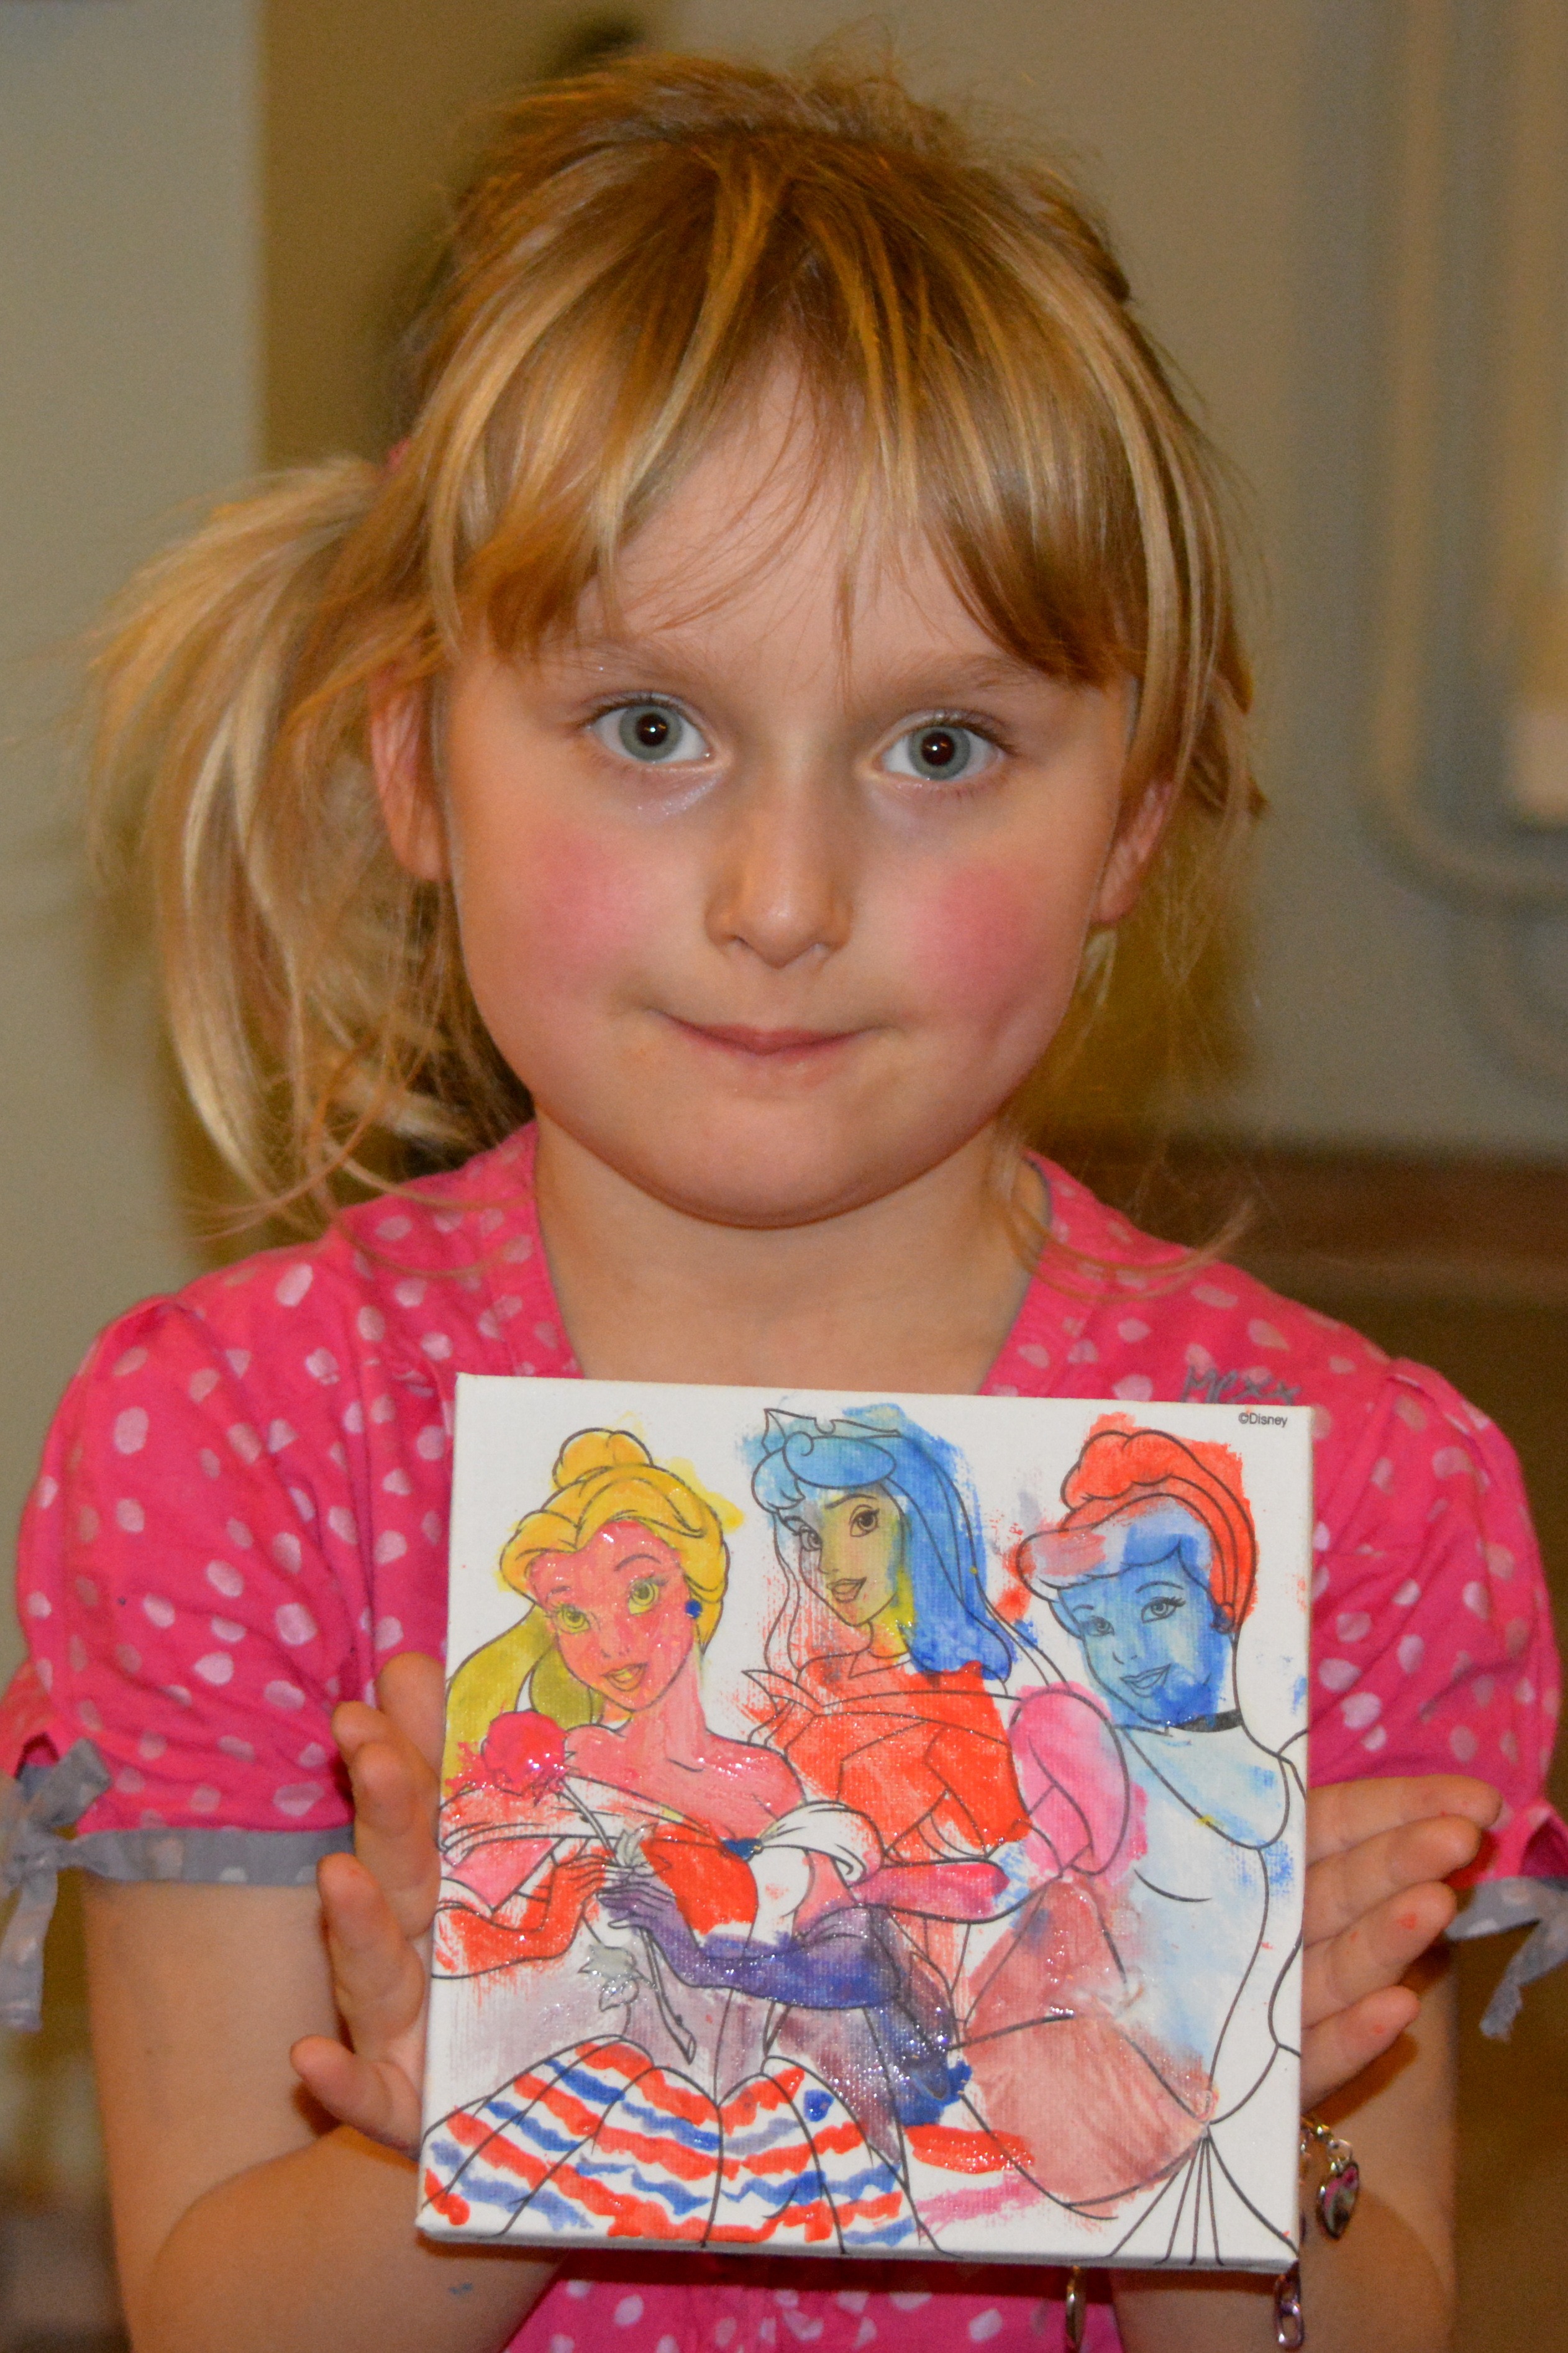
people, girl, hair, play, child, pink, toy, hairstyle, face, doll, dress, drawing, toddler, eye, head, skin, organ, sweetness, pride, princesses